Spencer Compton, 2nd Earl of Northampton

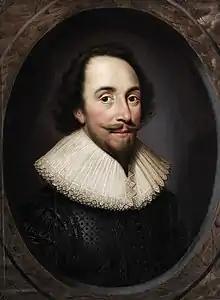
Spencer Compton circa 1630

Spencer Compton, 2nd Earl of Northampton (May 160119 March 1643), styled Lord Compton from 1618 to 1630, was an English soldier and politician who sat in the House of Commons from 1621 to 1622. He became a peer by writ of acceleration in 1626 and by inheritance in 1630. He fought in the Royalist army and was killed in action at the Battle of Hopton Heath.